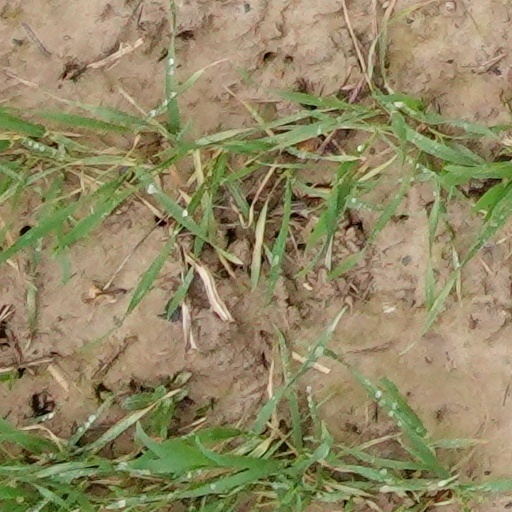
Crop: wheat